Neal Brooks Biggers Jr.

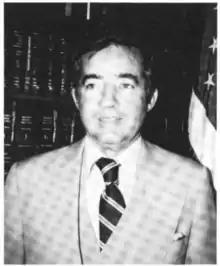

Neal Brooks Biggers Jr. (July 1, 1935 – October 15, 2023) was a United States district judge of the United States District Court for the Northern District of Mississippi.